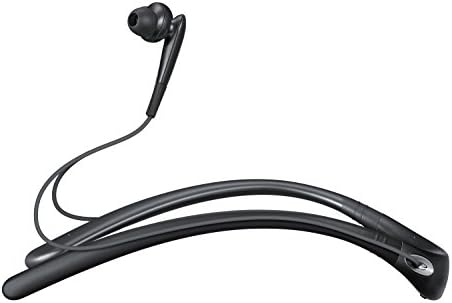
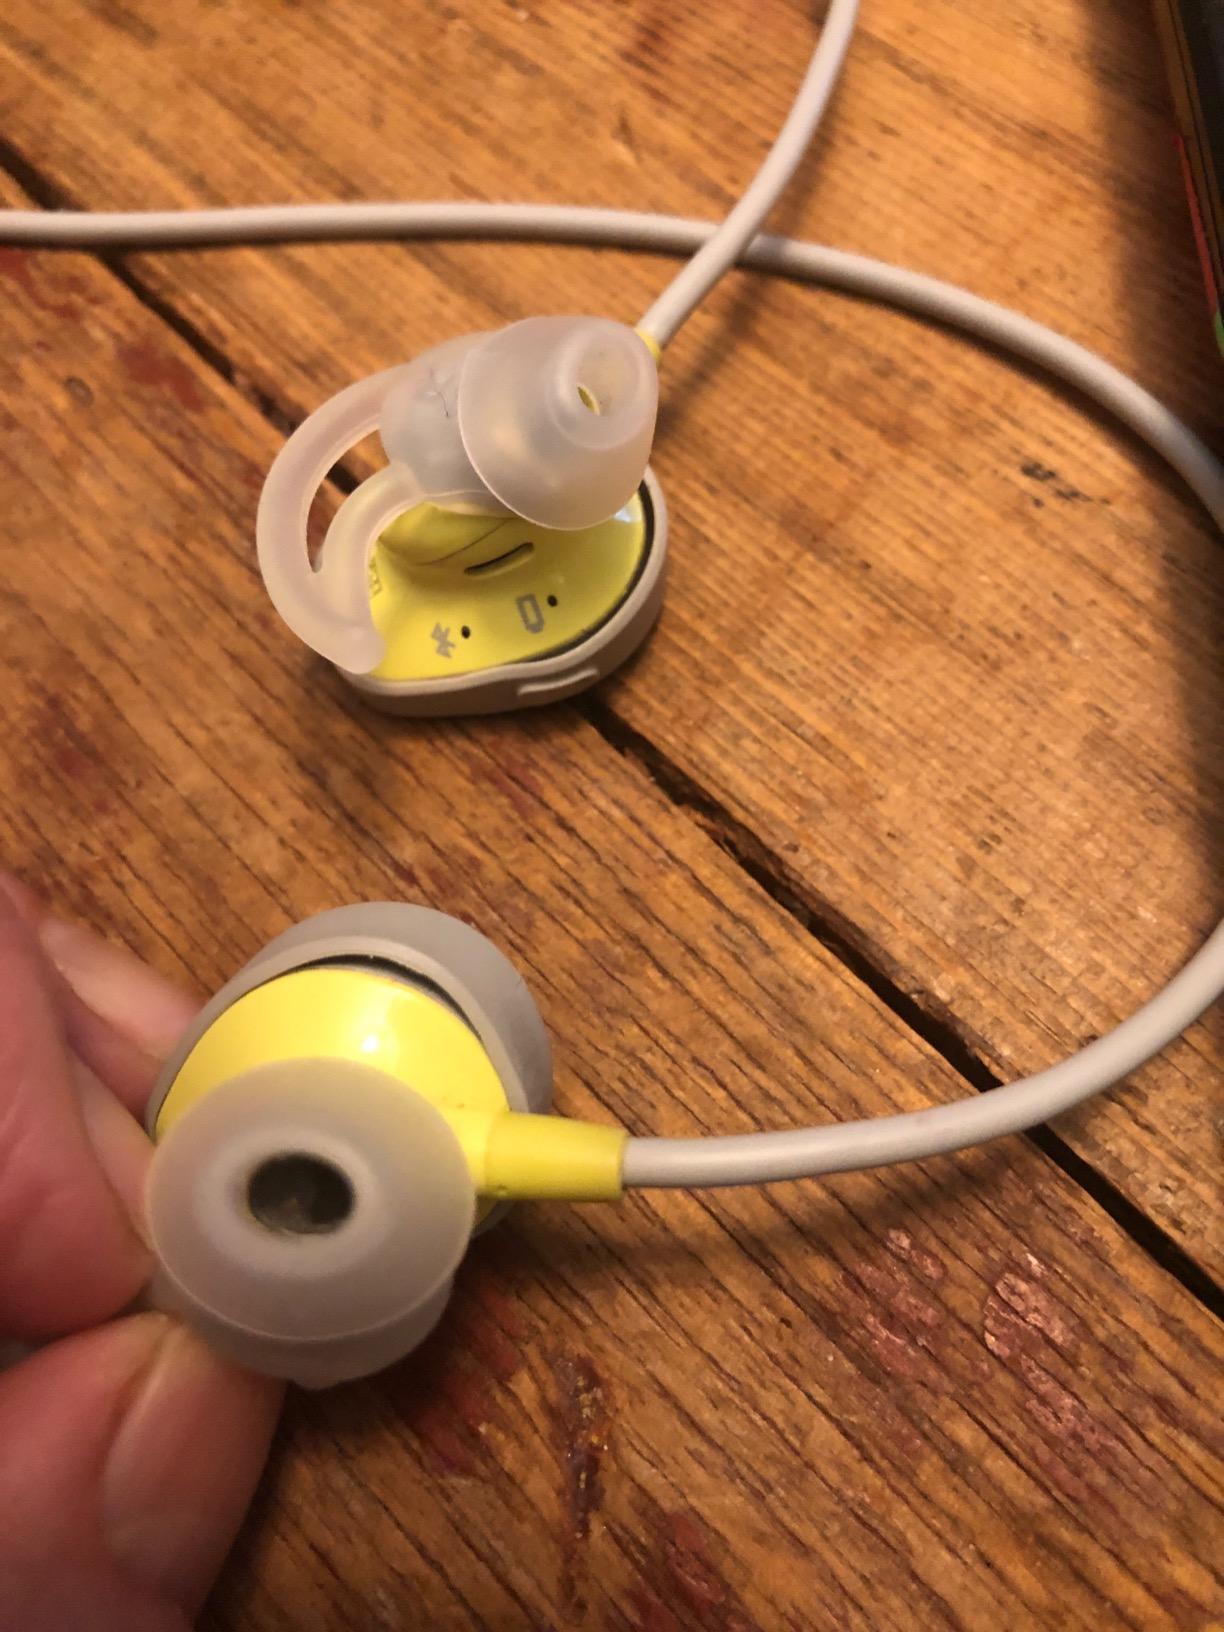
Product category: headphones
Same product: no